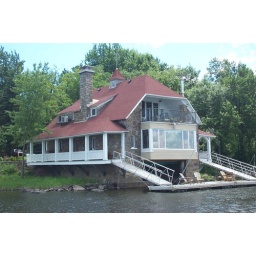
Graham and Cathy's boat house (we are in the boat) near Montreal